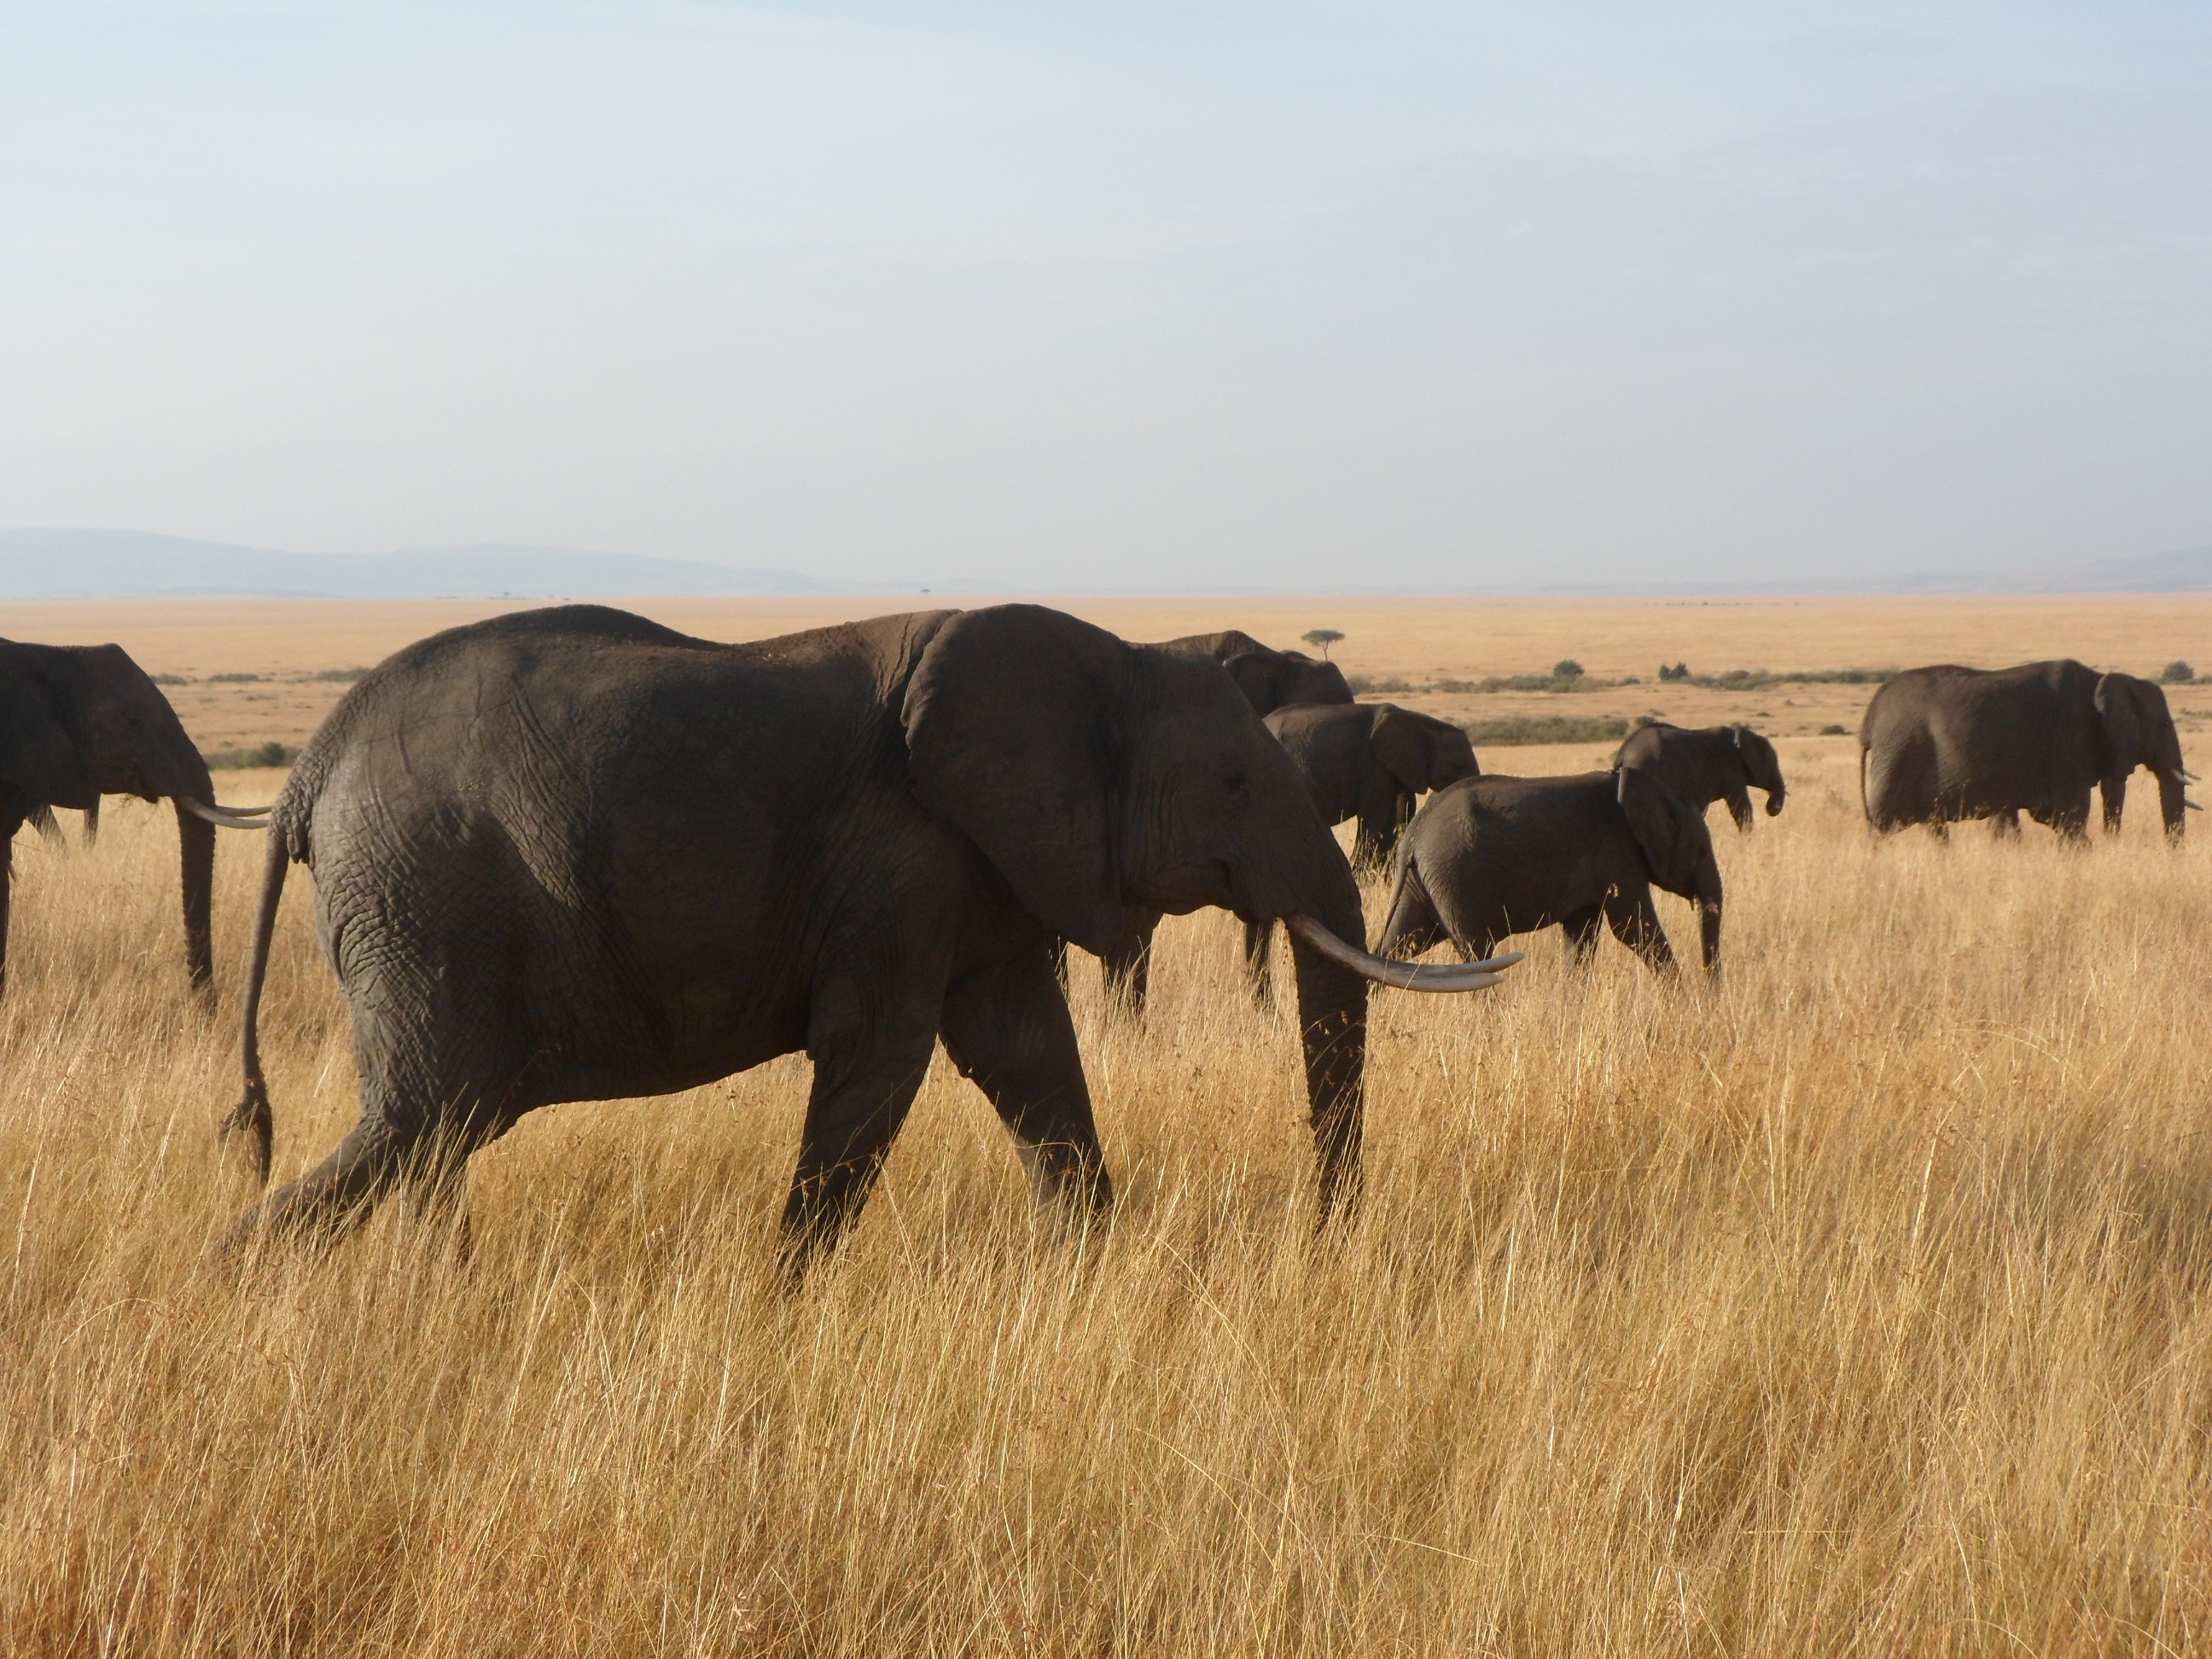
nature, wilderness, prairie, adventure, wildlife, herd, pasture, grazing, africa, mammal, fauna, savanna, plain, elephant, savannah, grassland, large, safari, elephants, steppe, indian elephant, african elephant, natural environment, cattle like mammal, elephants and mammoths